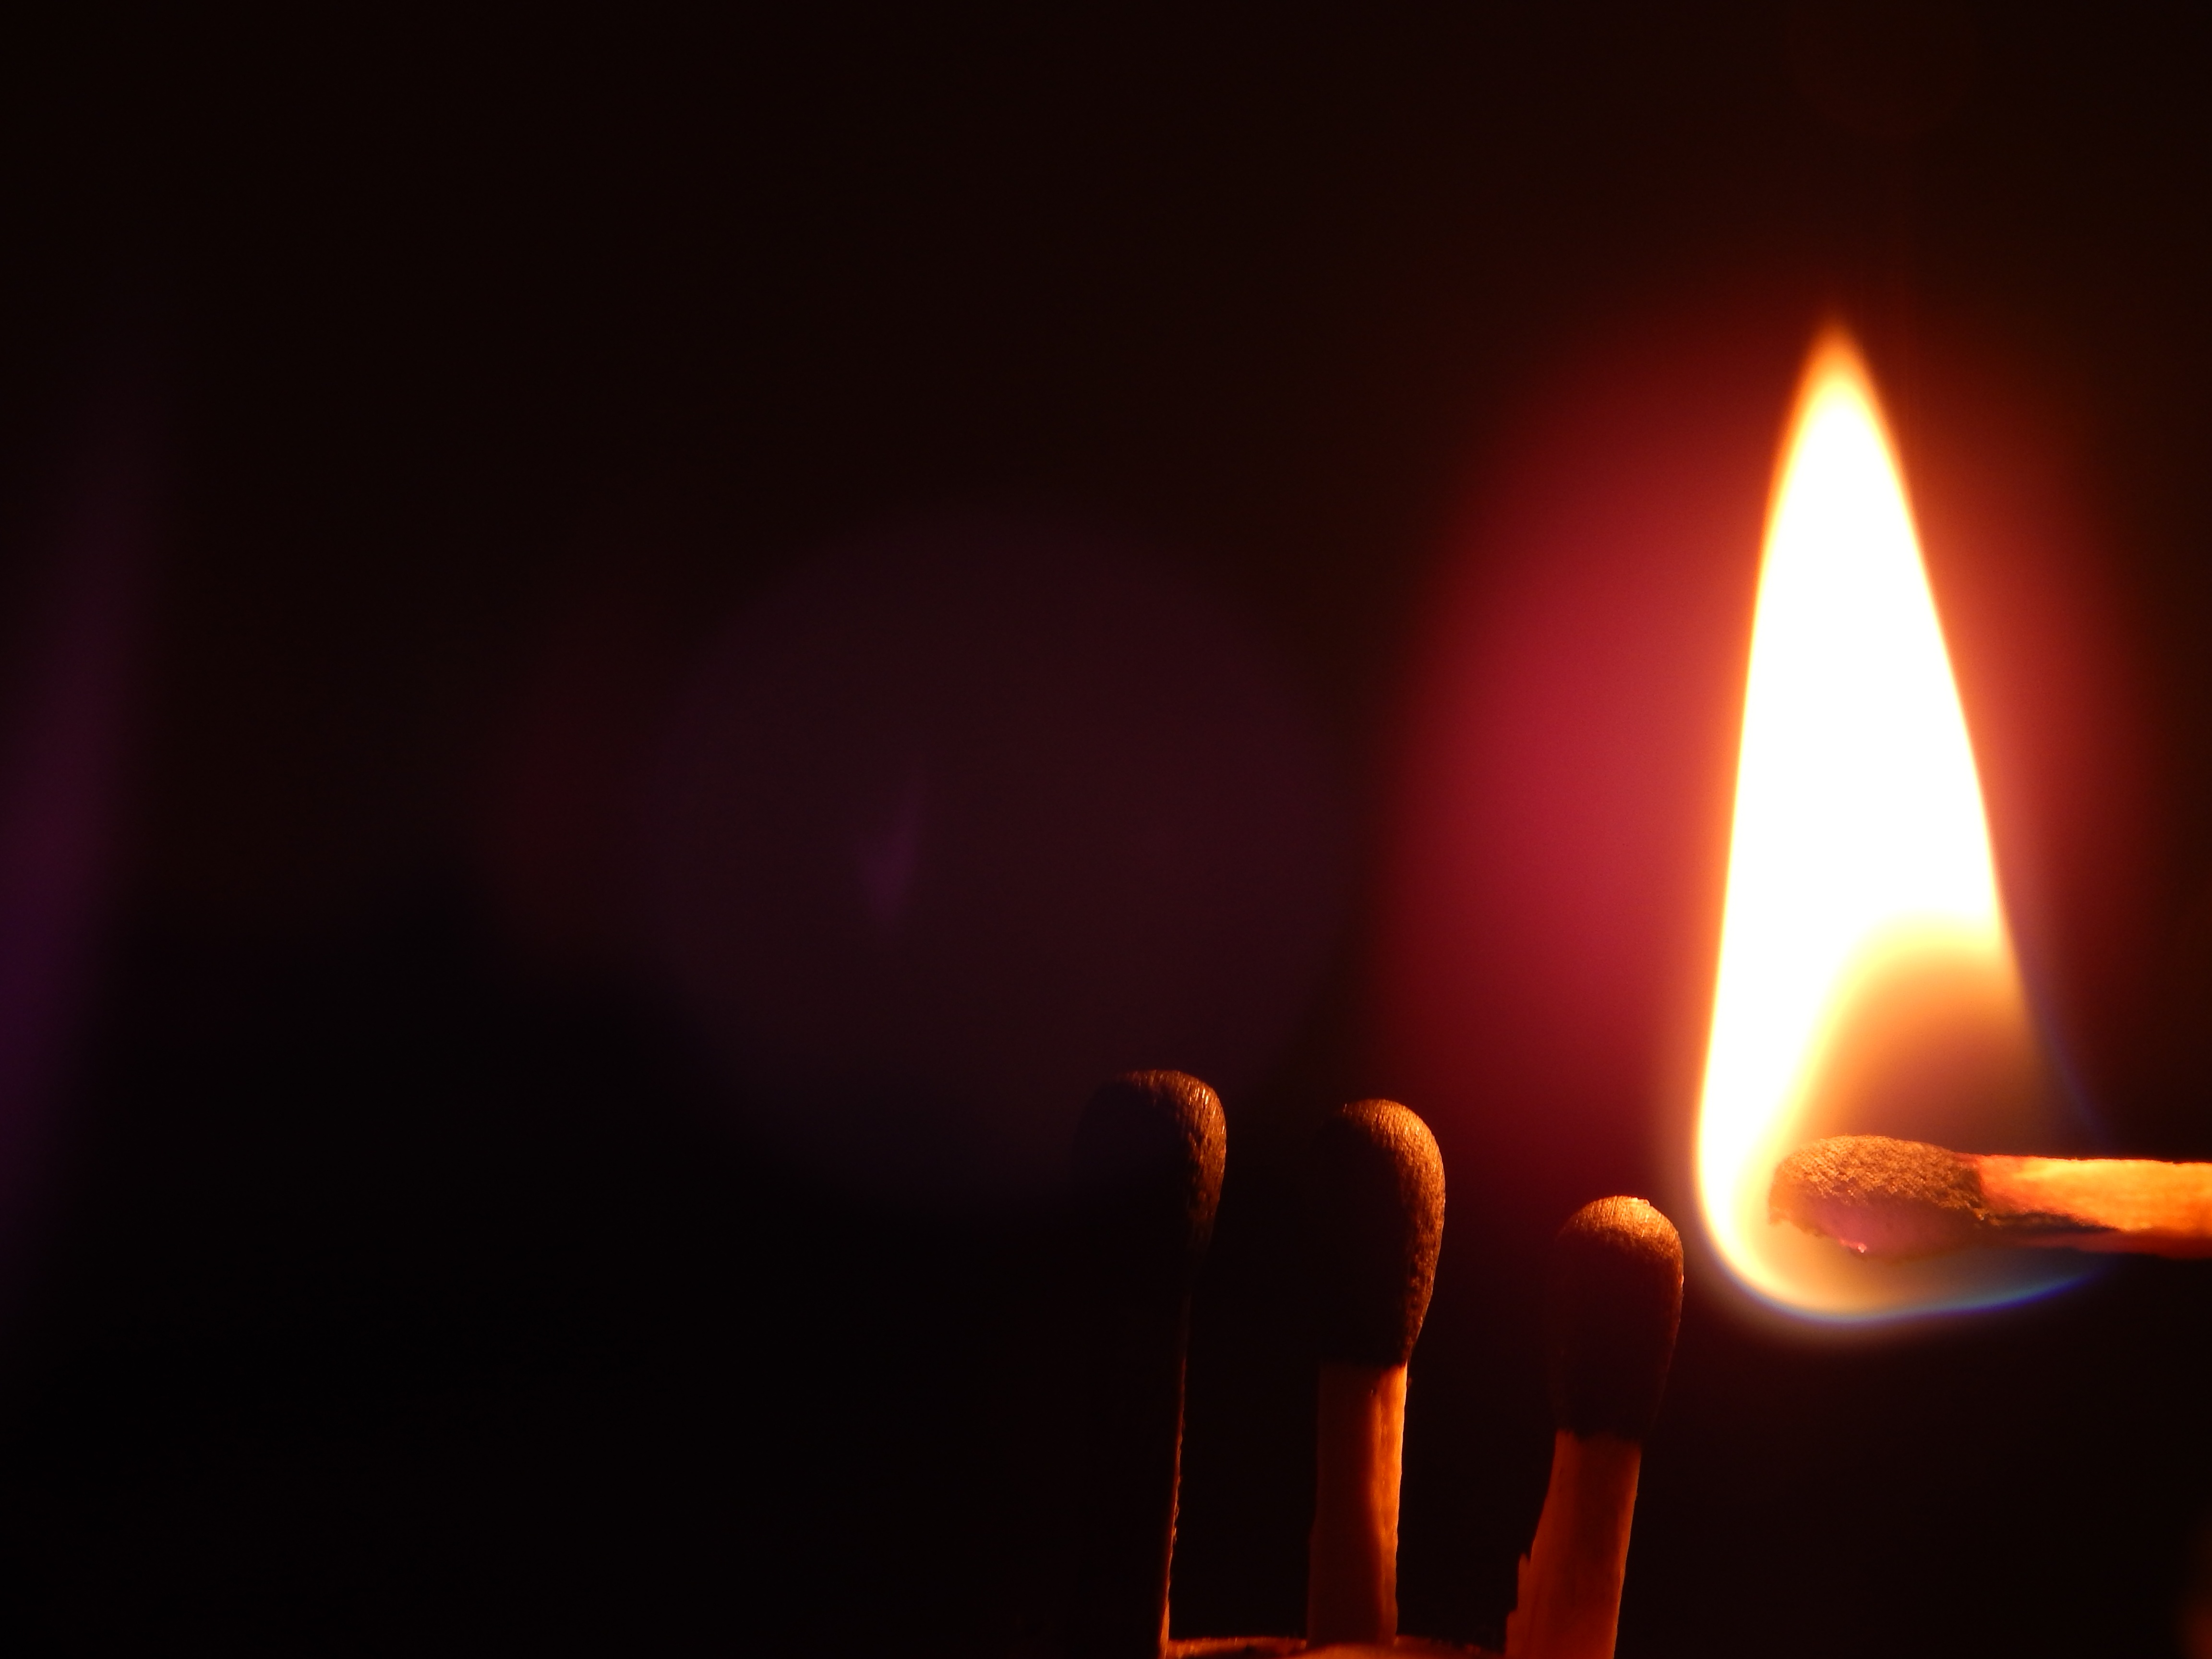
light, night, flame, fire, darkness, lighting, burning, matches, matchstick, match lighting